Flyboys (film)

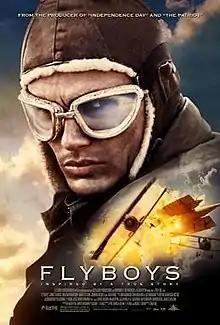
Theatrical release poster

Flyboys is a 2006 war drama film starring James Franco, Martin Henderson, Jean Reno, Jennifer Decker, David Ellison, Abdul Salis, Philip Winchester, and Tyler Labine. It was directed by Tony Bill, a pilot and aviation enthusiast, and written by Phil Sears, Blake T. Evans, and David S. Ward, with the story by Evans. Set during World War I, the film follows the enlistment, training, and combat experiences of a group of young Americans who volunteered to become fighter pilots in the Lafayette Escadrille, the 124th air squadron formed by the French in 1916. The film deals with themes of friendship, racial prejudice, revenge, and love.